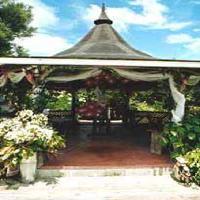
Weather: sun or clear